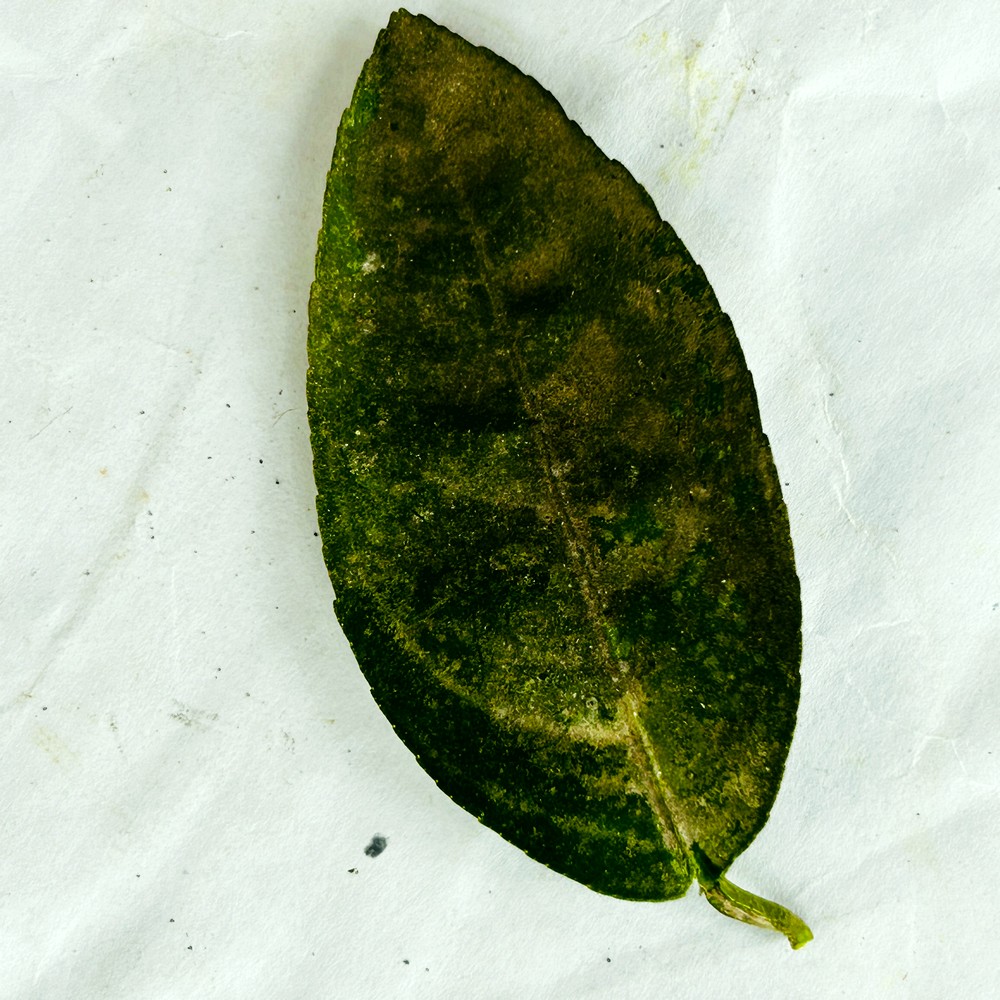
Label: Sooty Mould